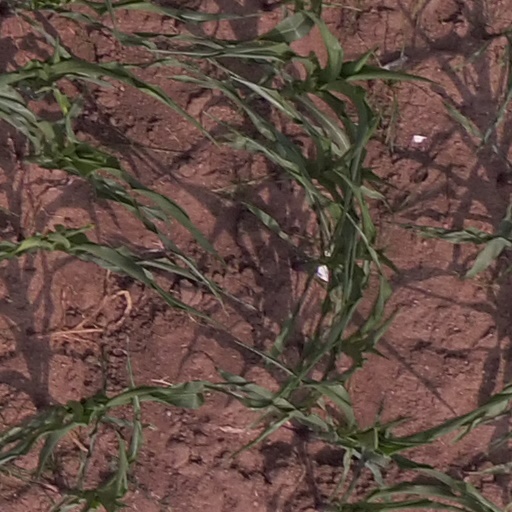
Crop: maize; corn